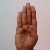
The image shows a hand gesture representing the letter 'B' in Indian Sign Language.